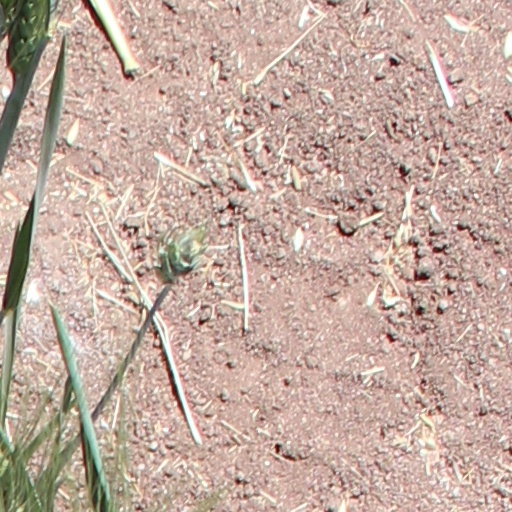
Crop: wheat